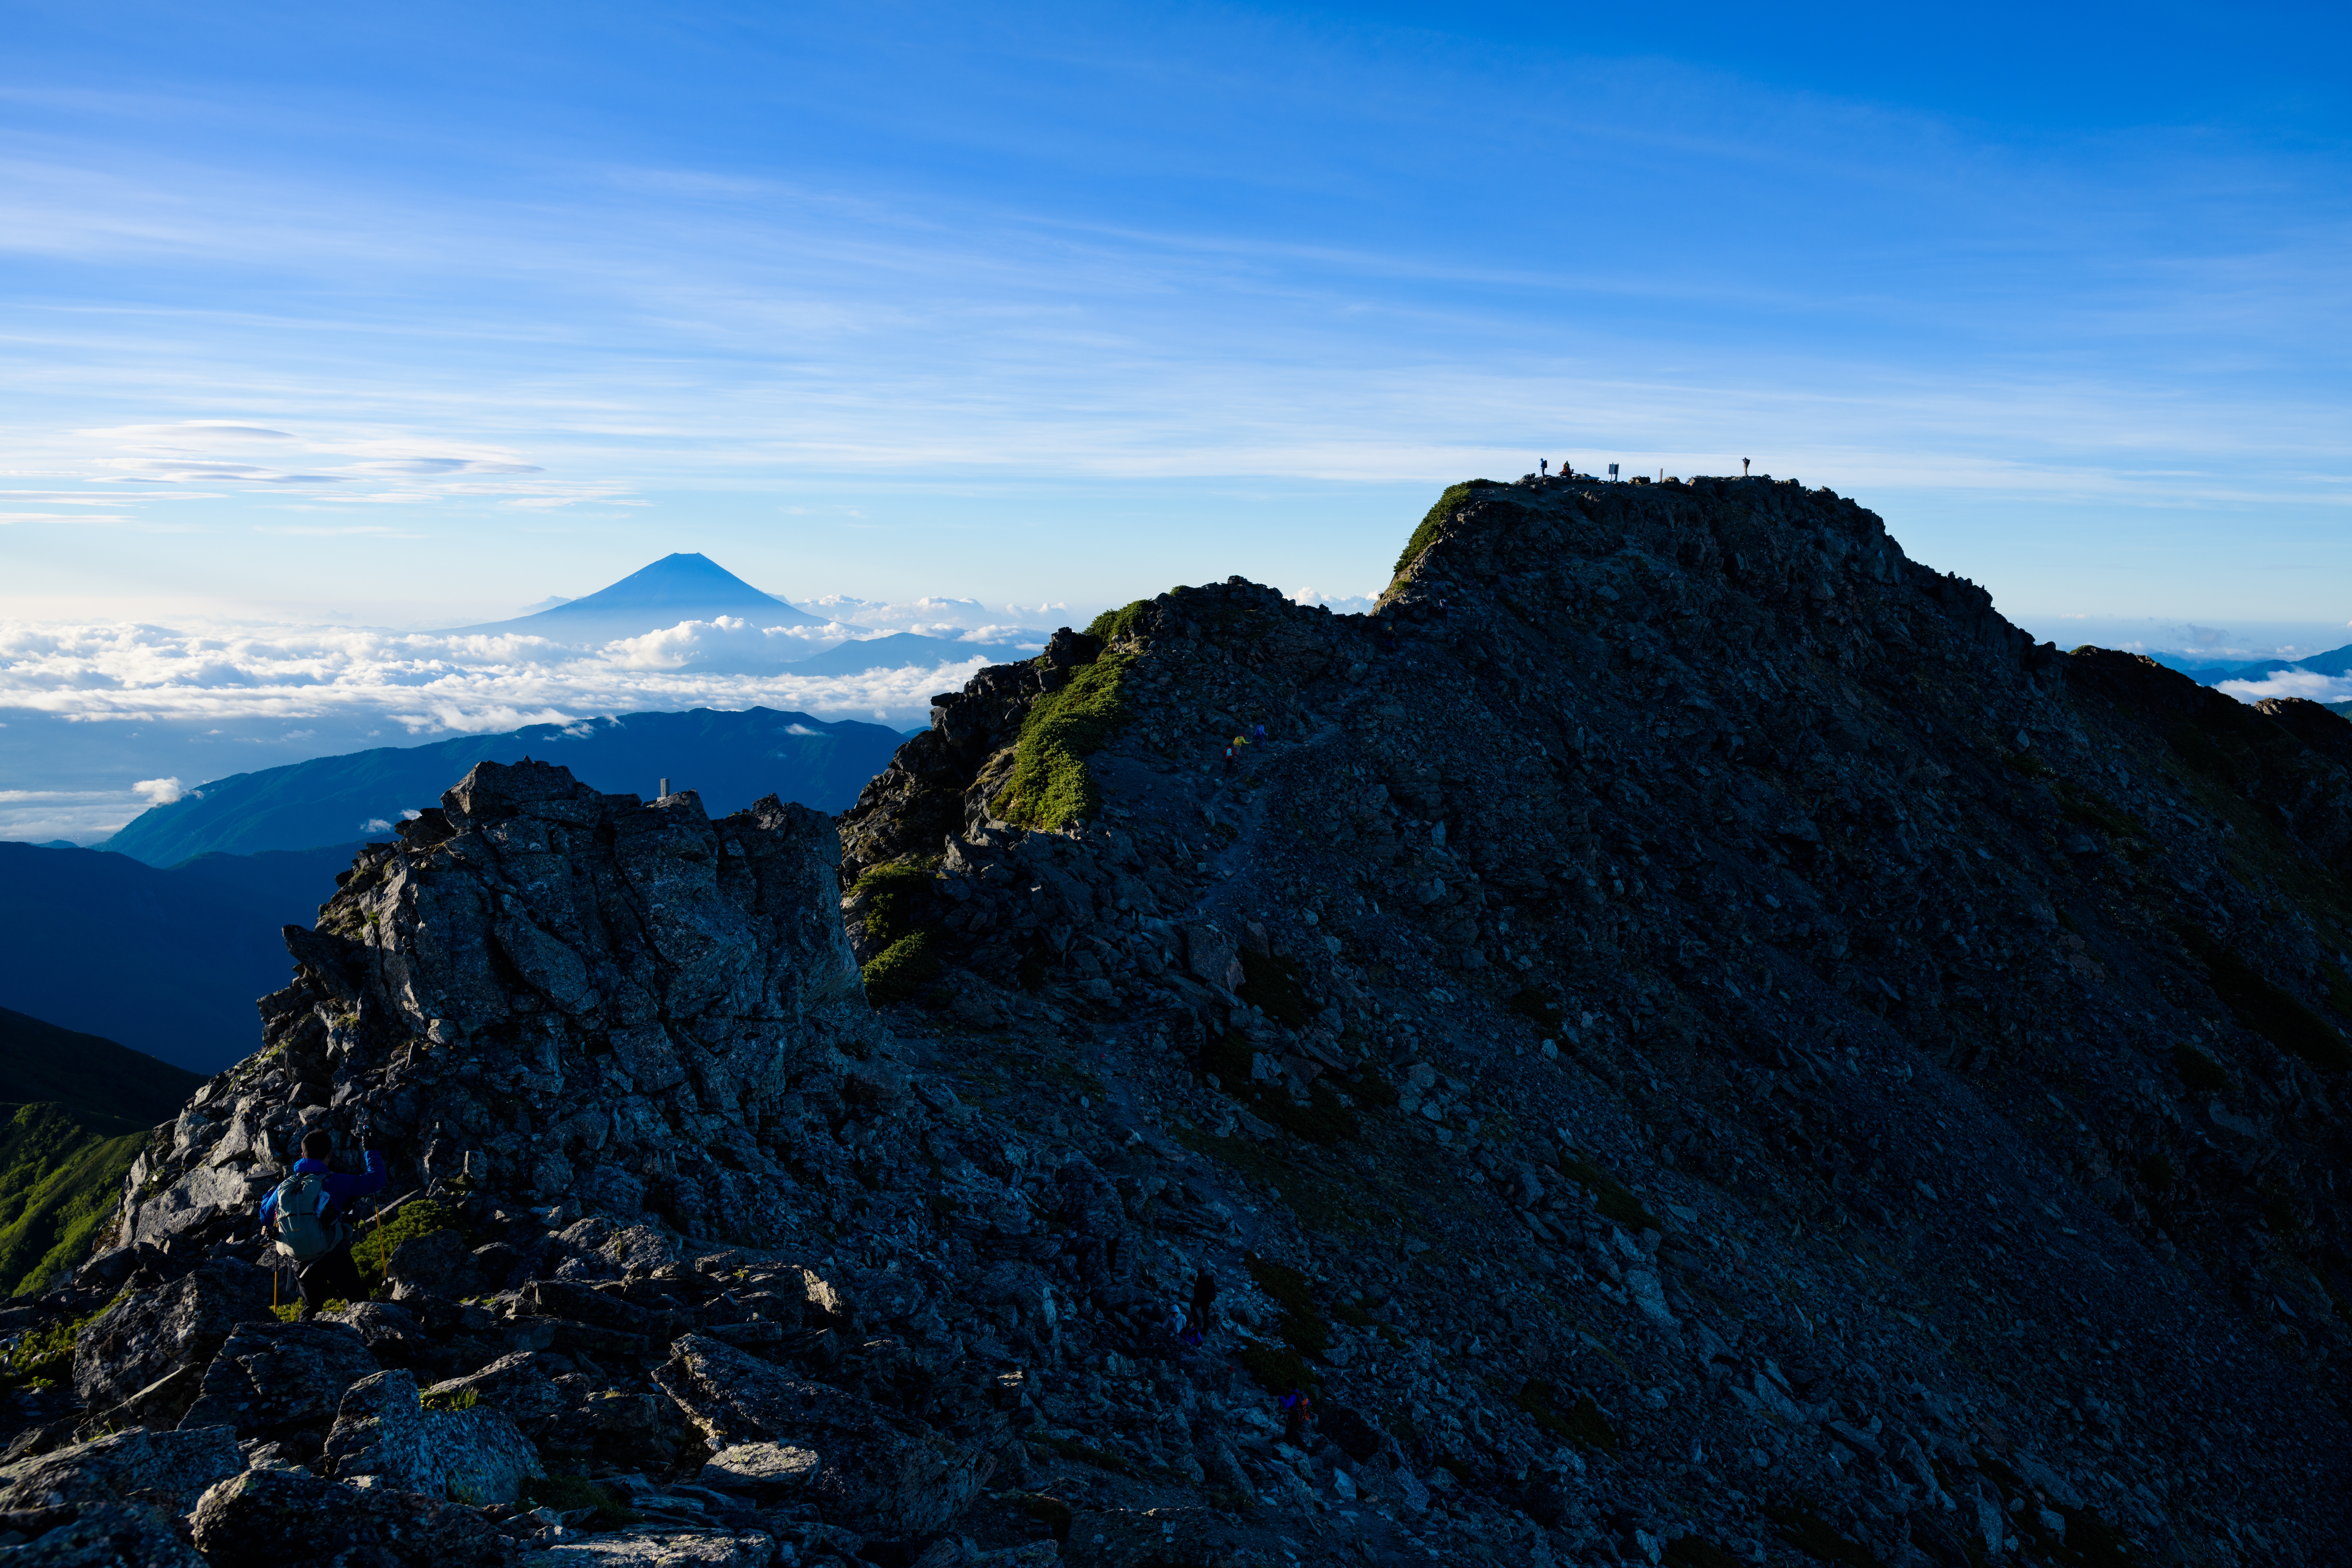
sky, mountainous landforms, mountain, ridge, mountain range, summit, alps, highland, wilderness, hill, massif, fell, ar te, rock, cloud, mount scenery, landscape, national park, hill station, glacial landform, horizon, evening, terrain